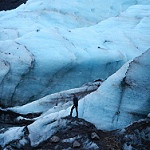
Label: glacier